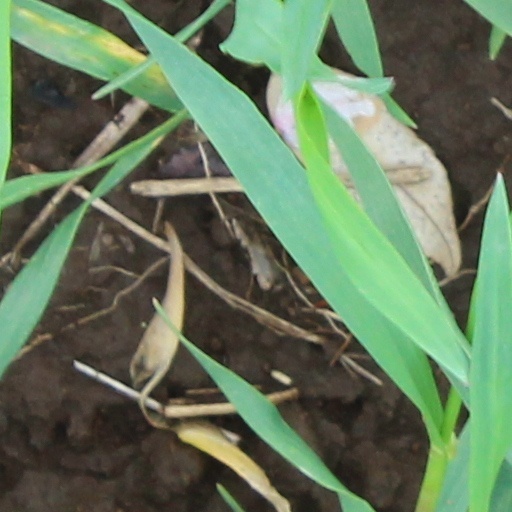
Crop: wheat